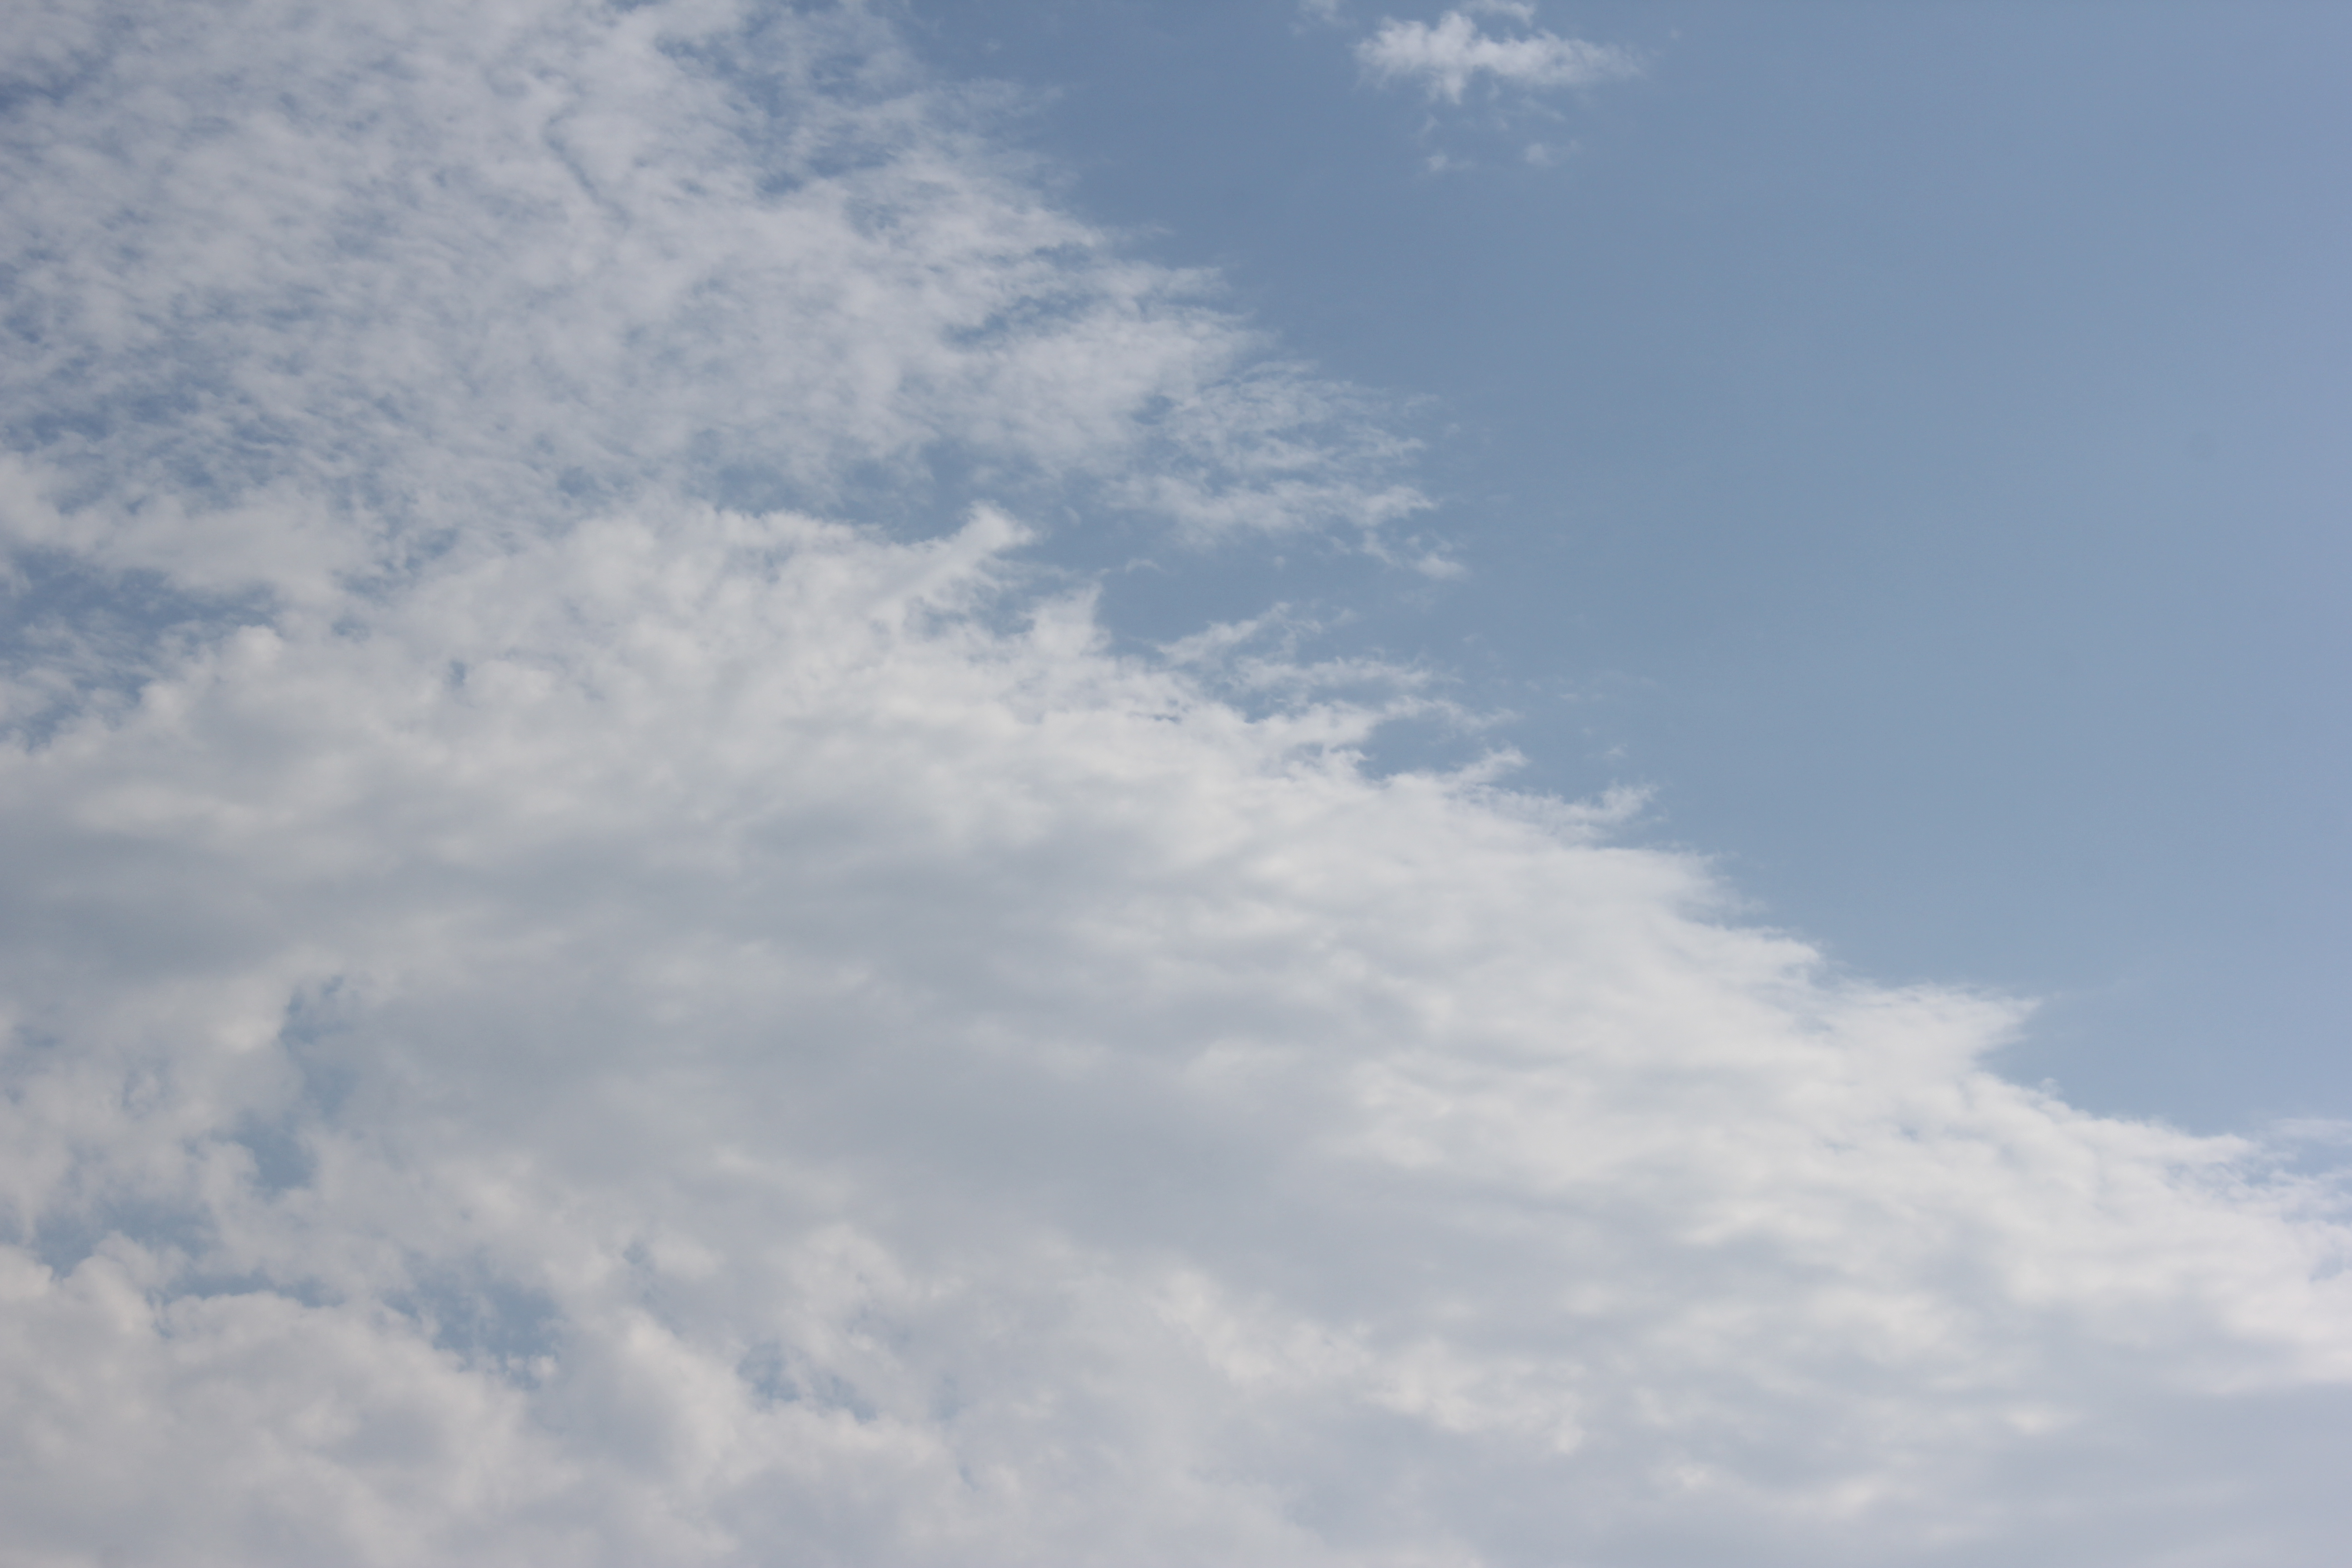
Cloud type: Altocumulus